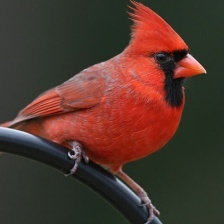
Species: NORTHERN CARDINAL
Scientific name: CARDINALIS CARDINALIS